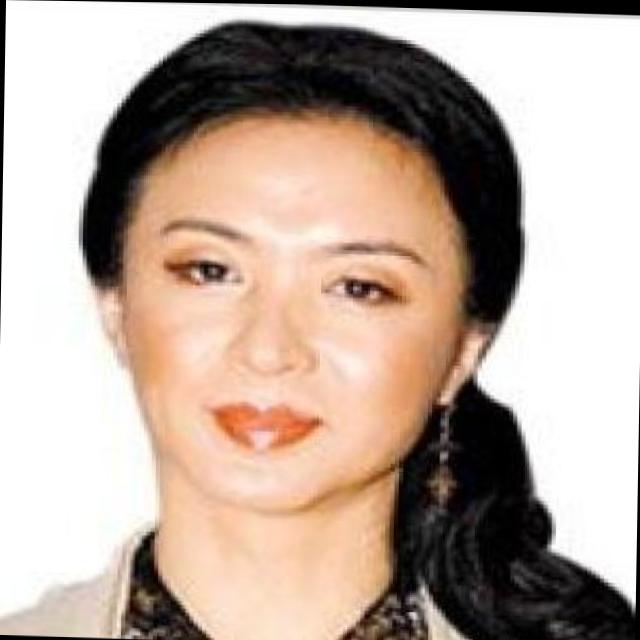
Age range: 21-44